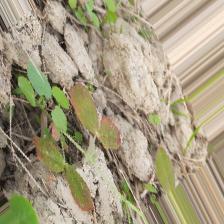
Label: Lentil Rust